Cori Close

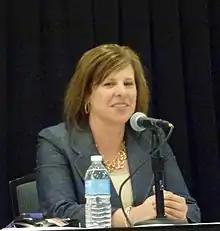
Close in 2014

Cori Rashel Close (born July 29, 1971) is an American college basketball coach who has served as the head women's basketball coach for the UCLA Bruins since 2011. Before UCLA, she spent time as an assistant coach at Florida State University and her alma mater, UC Santa Barbara. She was a star player for the UCSB Gauchos, serving as a team captain during the 1992 and 1993 seasons while leading them to the NCAA tournament both years.